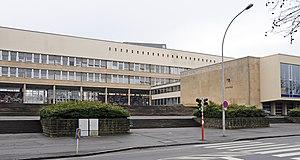
L'Athénée de Luxembourg est une institution publique d'enseignement secondaire située à Luxembourg.